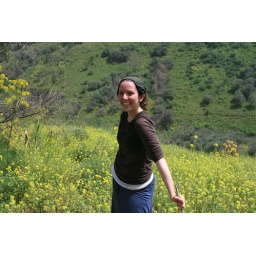
Amanda in a field of wild flowers